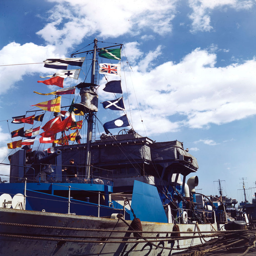
a ship at the dock .